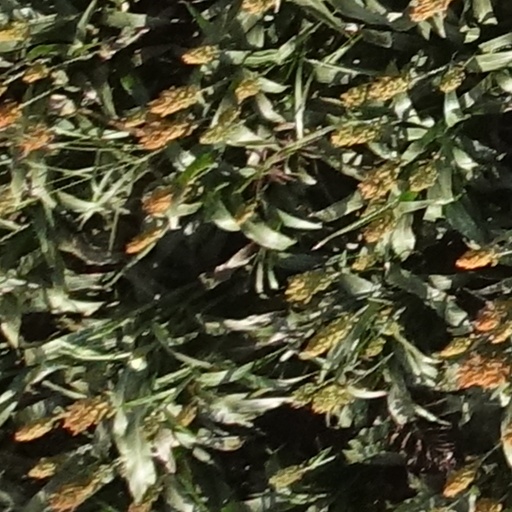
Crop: sorghum